Industrial heritage

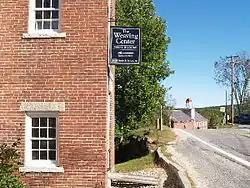
Harrisville Historic District, New Hampshire, USA

Industrial heritage contributes to preserving the historical memory of working communities by maintaining connections to former work environments and everyday practices. Local efforts to safeguard these sites often involve educational and participatory activities, helping to strengthen social identity and continuity. Volunteer involvement and long-term engagement in industrial heritage projects underscore its potential to promote cohesion and collective responsibility in communities.